Government of Singapore

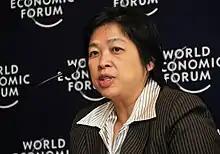
Lim Hwee Hua, the first woman to be appointed a full minister to the Cabinet of Singapore, at the World Economic Forum on East Asia in Seoul, South Korea, on 19 June 2009. Lim was a Minister in the Prime Minister's Office and Second Minister for Finance and Transport during the 11th Parliament.

The Constitution defines the Government of Singapore as the President and the Cabinet of Singapore. The executive authority of Singapore is vested in the President and is exercisable by them or by the Cabinet of Singapore or any Minister authorised by the Cabinet. However, the President normally plays a nominal and largely ceremonial role in the executive branch of government. Although the President acts in their own personal discretion in the exercise of certain functions as a check on the Cabinet and Parliament of Singapore, they are otherwise required to act in accordance with the advice of the Cabinet or of a Minister acting under the general authority of the Cabinet. It is the Cabinet that has the general direction and control of the Government. As Singapore follows the Westminster system of government, the legislative agenda of Parliament is determined by the Cabinet. At the start of each new Parliamentary session, the President gives an address prepared by the Cabinet that outlines what the Cabinet intends to achieve in the session.